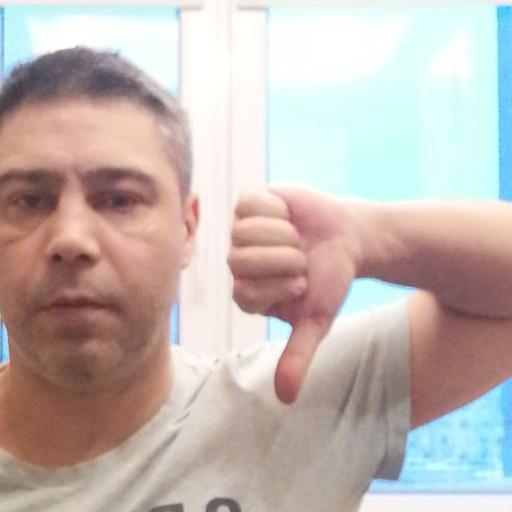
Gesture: dislike